John A. Macdonald

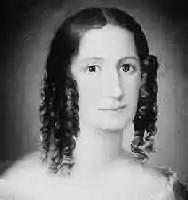
Portrait of Isabella Clark Macdonald, artist unknown

On 29 March 1843, Macdonald was elected as alderman in Kingston's Fourth Ward, with 156 votes against 43 for his opponent, Colonel Jackson. He also suffered what he termed his first downfall, as his supporters, carrying the victorious candidate, accidentally dropped him onto a slushy street.